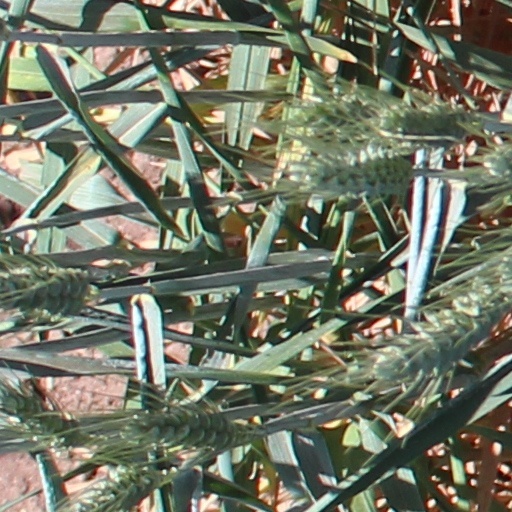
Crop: wheat